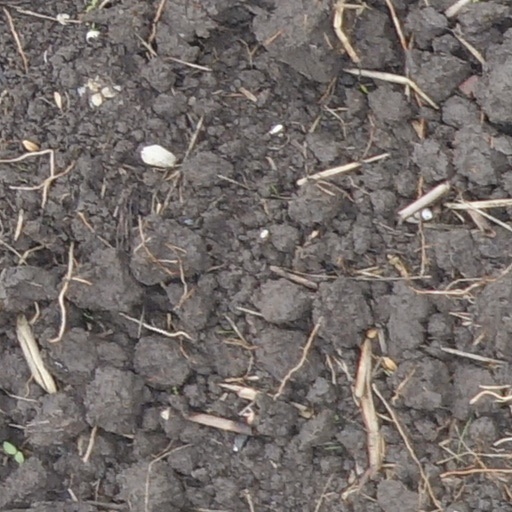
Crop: wheat